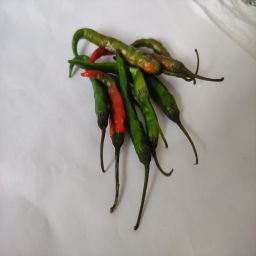
Crop: Chile Pepper
Quality: Ripe